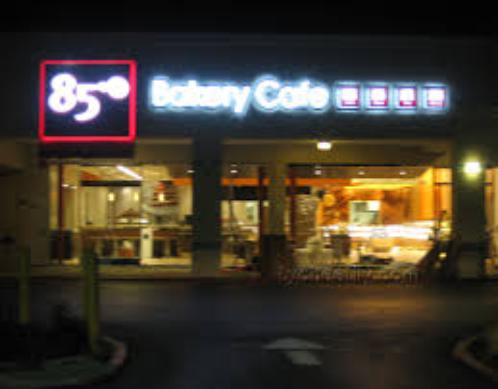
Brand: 85C Bakery Cafe
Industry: Food